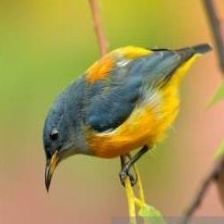
Species: YELLOW BELLIED FLOWERPECKER
Scientific name: DICAEUM MELANOXANTHUM